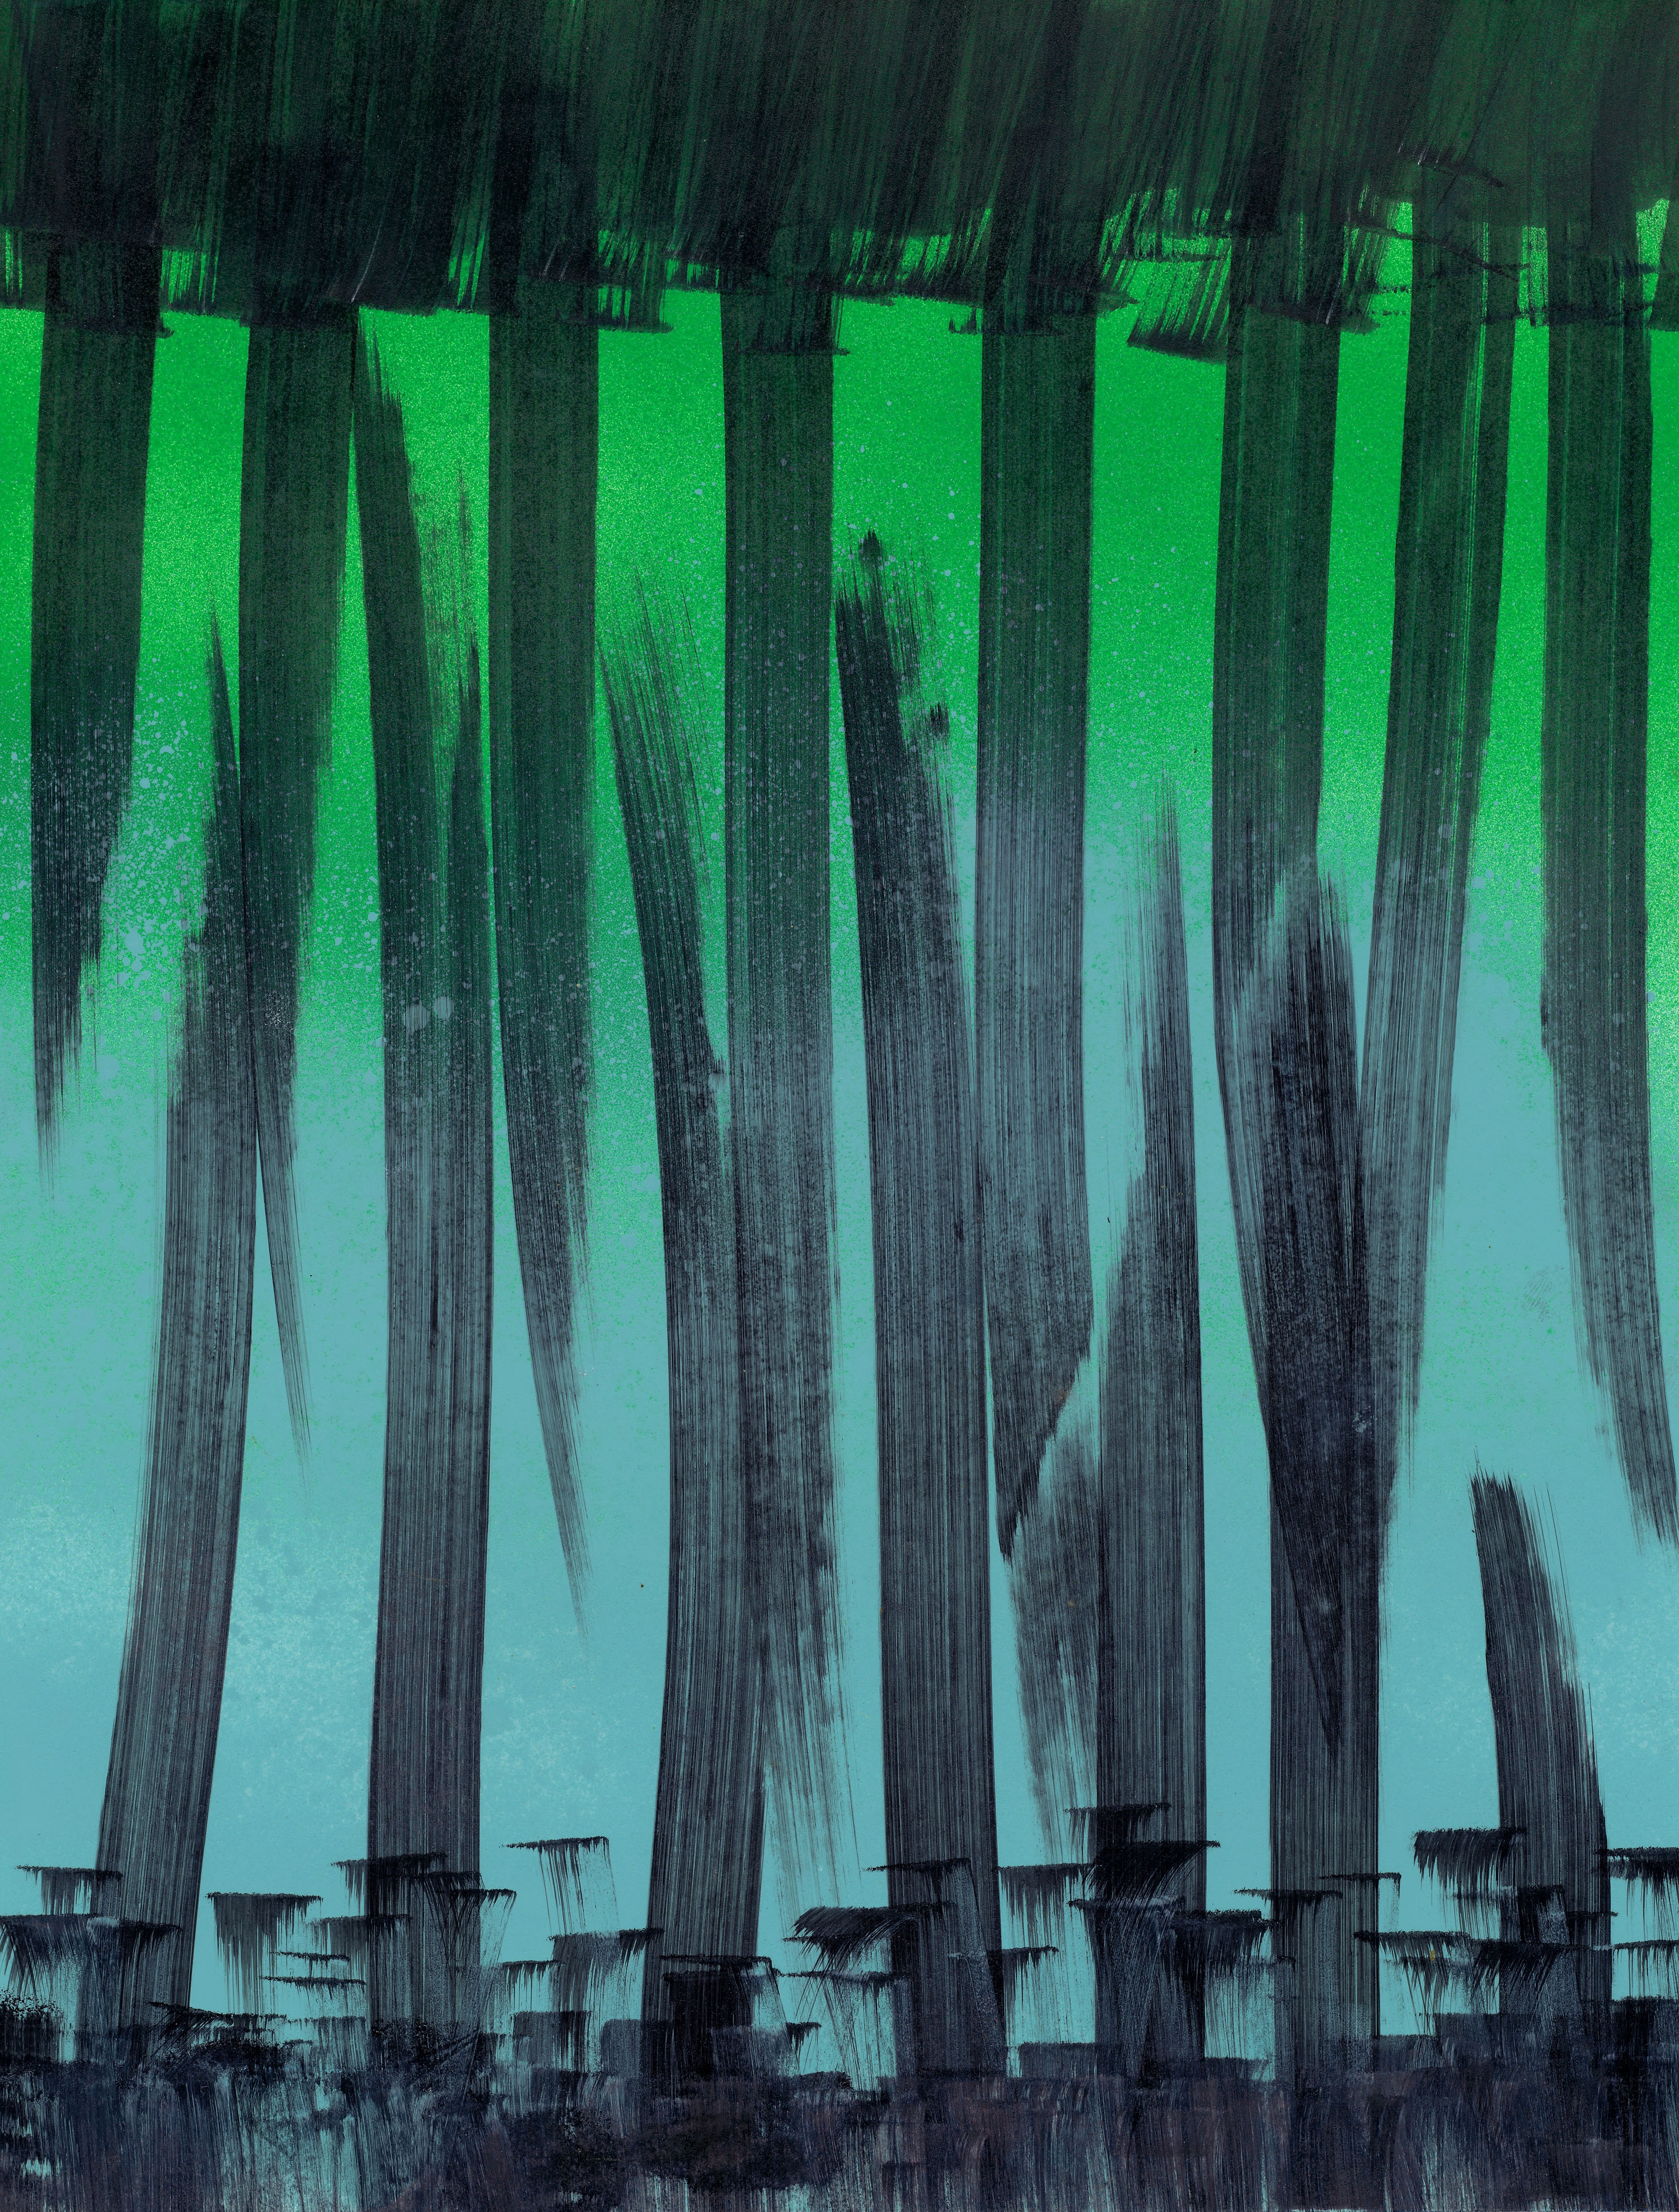
white, skyline, sunlight, skyscraper, line, green, reflection, colorful, art, background, white background, atmospheric phenomenon, abstrak